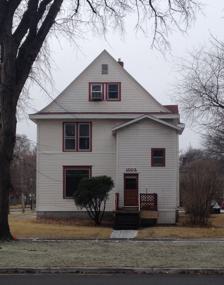
Building: Lewis House (Fargo, North Dakota)
Country: United States of America
Year built: 1899
Historic house in North Dakota, United States United States historic place Lewis House U.S. National Register of Historic Places The Lewis House in 2014 Show map of North Dakota Show map of the United States Location 1002 Third Avenue, South, Fargo, North Dakota Coordinates 46°52′17″N 96°47′46″W / 46.87139°N 96.79611°W / 46.87139; -96.79611 Built 1899 Architect Amer, John Architectural style Classical Revival NRHP reference No. 79003726 Added to NRHP October 18, 1979 The Lewis House, built in 1899, is a historic Classical Revival house located at 1002 Third Avenue, South in Fargo , North Dakota. It was listed on the National Register of Historic Places on October 18, 1979. At the time, it was the Minn-Kota Red Cross Chapter Office, which has since moved to 2602 12th Street, North in Fargo. References